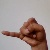
The image shows a hand gesture representing the letter 'J' in Indian Sign Language.